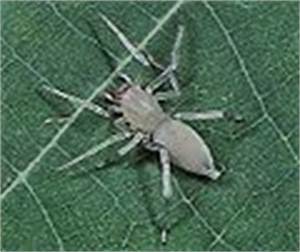
Label: spider